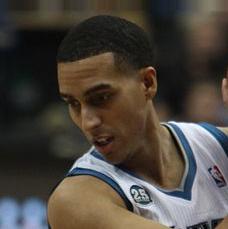
Age: 30